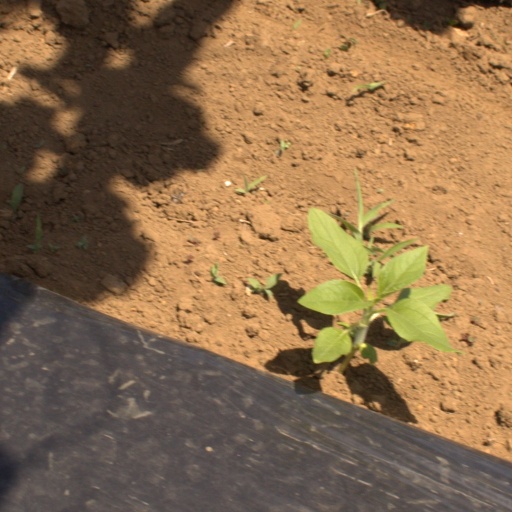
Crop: Jerusalem artichoke